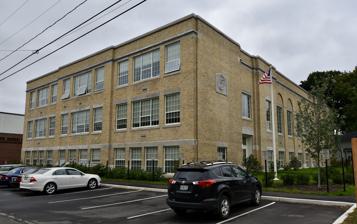
Building: Old Brewer High School
Country: United States of America
Year built: 1925
United States historic place Brewer High School U.S. National Register of Historic Places Show map of Maine Show map of the United States Location 5 Somerset St. Brewer, Maine Coordinates 44°47′31″N 68°45′35″W / 44.7920°N 68.7597°W / 44.7920; -68.7597 Area 0.75 acres (0.30 ha) Built 1925 ( 1925 ) Built by Richard Kennedy & Company Architect Butterfield-Guertin Company Architectural style Art Deco NRHP reference No. 14000838 Added to NRHP October 8, 2014 The Old Brewer High School is a historic school building at 5 Somerset Street in Brewer, Maine .  Built in 1925-26, this Art Deco building was built to meet the ideals of the time for what a high school should be.  The building was listed on the National Register of Historic Places in 2014. Description and history The Old Brewer High School is located in the city's most densely built residential area, on a lot bounded by Somerset and Center Streets to the north and east, and separated from Parker Street by a line of residences.  It is roughly rectangular in shape, two stories in height, with the ground floor slightly below grade on the front (north-facing) facade.  It has a somewhat industrial Art Deco appearance, with outer wing sections whose facades are plain brick except for secondary double-door entrances at the base, and a decorative cast stone panel roughly at mid-height. Between these wings are nine bays, arranged with five central bays set in recessed round-arch panels, projecting bays flanking those, and recessed bays at the outside, which have the main entrances on the ground floor.  Windows are paired sash, with those on the second floor topped by fixed transom windows. Prior to the construction of Brewer's first high school in 1873, the city's secondary education was provided by neighboring Bangor's high school.  Brewer experience significant growth over the following decades, making evident the need for enlarged and updated facilities.  The city commissioned the Butterfield-Guertin Company of Manchester, New Hampshire to design a new high school, which was completed in 1926.  This facility was built to meet recently published detailed guidelines for school buildings, these specifications covering everything from site selection to building materials and interior layout.  The school was located near to many students, on a large lot that would accommodate expansion and athletic facilities, and was built with fire-resistant materials in a layout that provided large amounts of natural light.  It had dedicated separate spaces for use as auditorium and gymnasium, and had space for industrial and domestic vocational education.  In 1947 a new combined gymnasium/shop space was built in a separate structure behind the present school.  This was replaced in 1979 with a modern brick building, which was connected to the main building by a single-story hyphen. See also Brewer High School (Maine) , the present city high school National Register of Historic Places listings in Penobscot County, Maine References